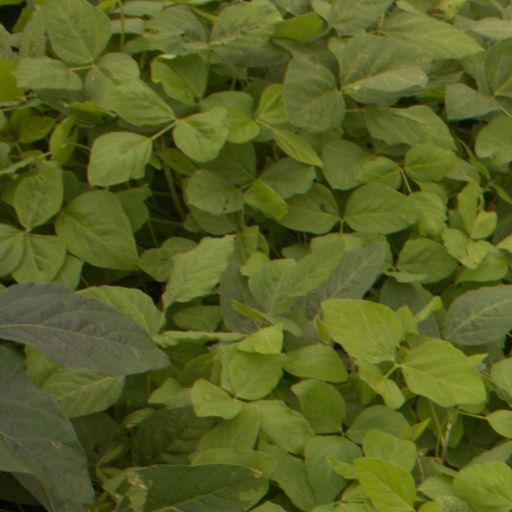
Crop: soybean